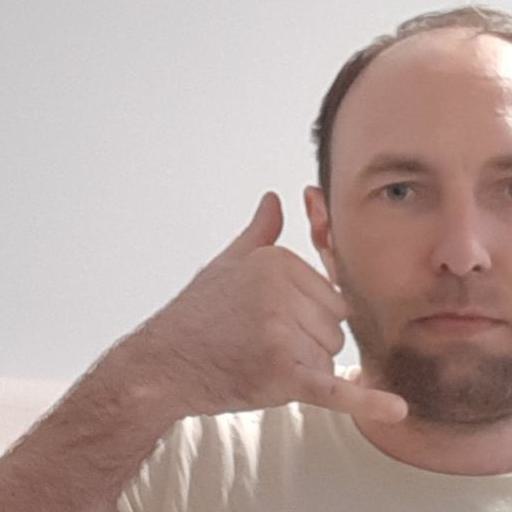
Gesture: call